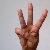
The image shows a hand gesture representing the letter 'W' in Indian Sign Language.